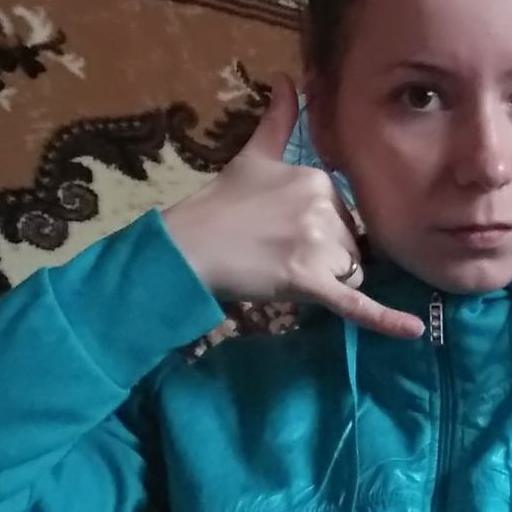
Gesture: call